Elf

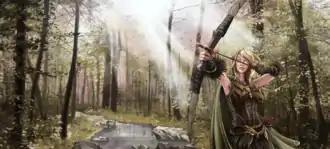
Illustration of a female elf in the high fantasy style. Kitty Polikeit, 2011

In Scandinavia too, in the nineteenth century, traditions of elves were adapted to include small, insect-winged fairies. These are often called "elves" ("älvor" in modern Swedish, "alfer" in Danish, "álfar" in Icelandic), although the more formal translation in Danish is "feer". Thus, the "alf" found in the fairy tale "The Elf of the Rose" by Danish author Hans Christian Andersen is so tiny he can have a rose blossom for home, and "wings that reached from his shoulders to his feet". Yet Andersen also wrote about "elvere" in "The Elfin Hill". The elves in this story are more alike those of traditional Danish folklore, who were beautiful females, living in hills and boulders, capable of dancing a man to death. Like the "huldra" in Norway and Sweden, they are hollow when seen from the back.